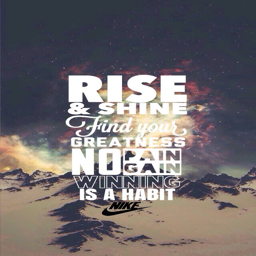
another quote i need on a poster in my bedroom xd